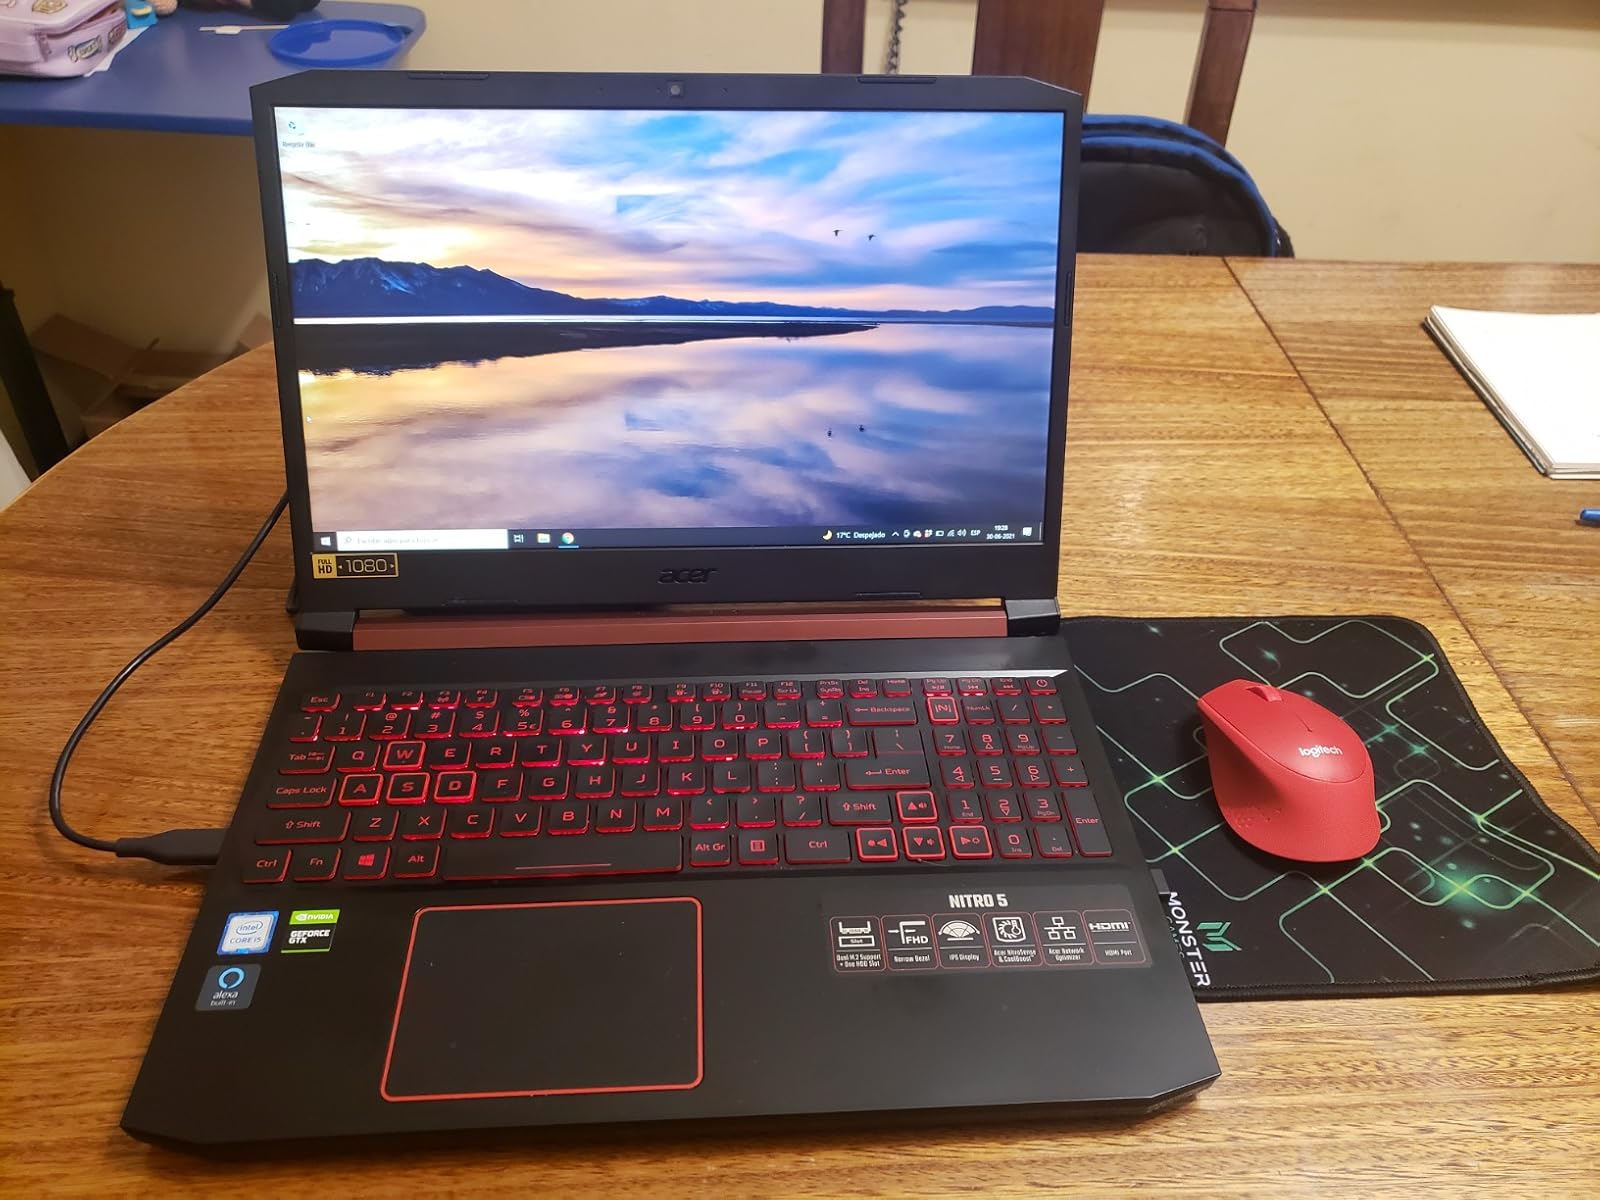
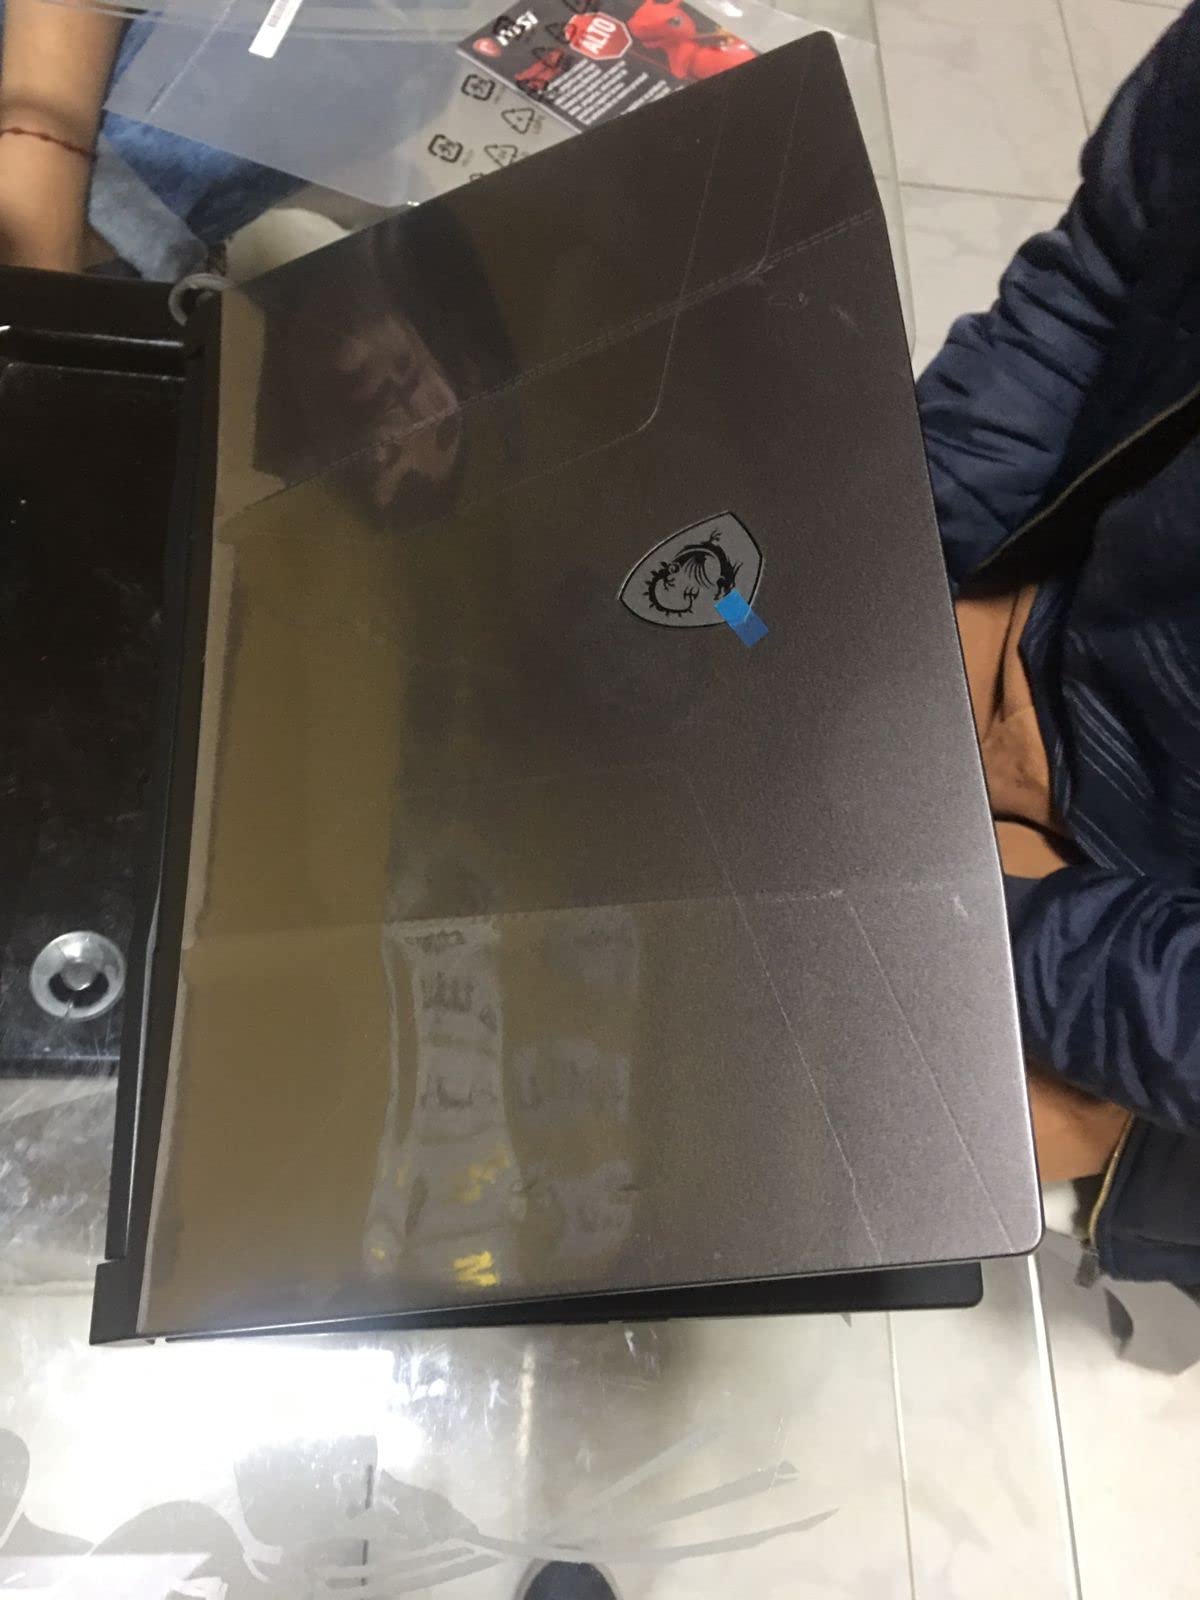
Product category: laptop
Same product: no